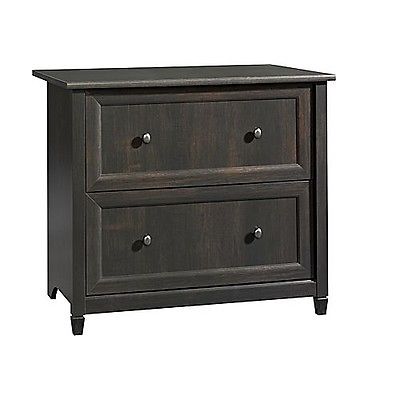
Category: cabinet